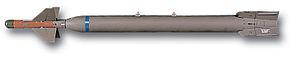
La GBU-28 est une bombe anti-bunker de 2 268 kg à guidage laser surnommée « Gorge profonde », à l'origine produite par les systèmes de défense de Texas Instruments Electronics Group.
Paveway est une marque déposée de Raytheon pour les bombes guidées laser ainsi que pour les matériels et services qui y sont liés. Ce terme peut être également utilisé par Lockheed Martin pour des produits spécifiques fabriqués sous licence de Raytheon.